Tanning (leather)

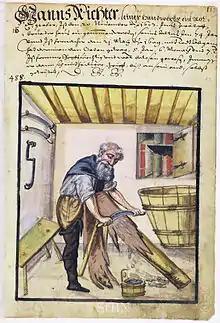
Tanner, Nuremberg, 1609

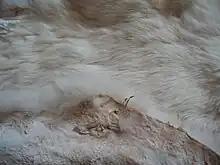
Tanned rabbit pelt. The fur has been left on, apart from small patches exposing leather.

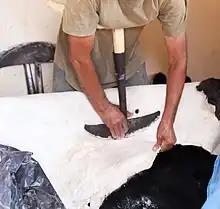
Traditional hand scudding in Marrakech, Morocco

The English word for tanning is from the medieval Latin verb , from the noun (oak bark). This term may be derived from a Celtic word related to the Proto-Indo-European *"" meaning 'fir tree'. (The same root is the source for Old High German meaning 'fir', related to modern German "Tannenbaum").